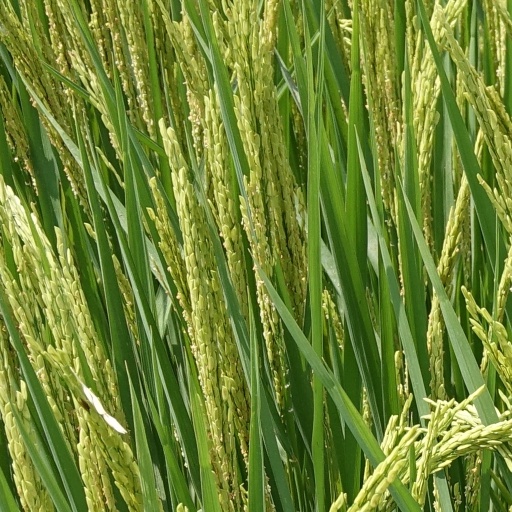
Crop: rice